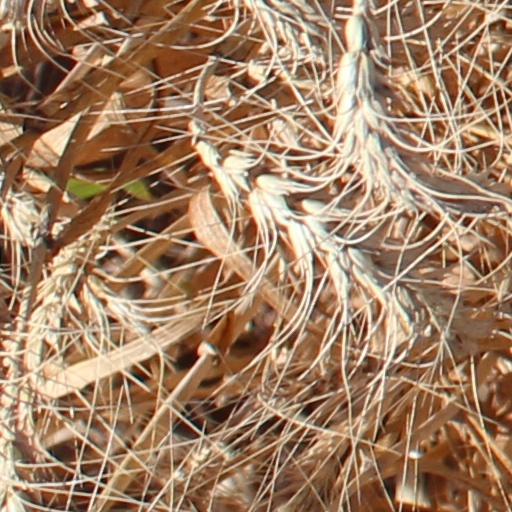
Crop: wheat